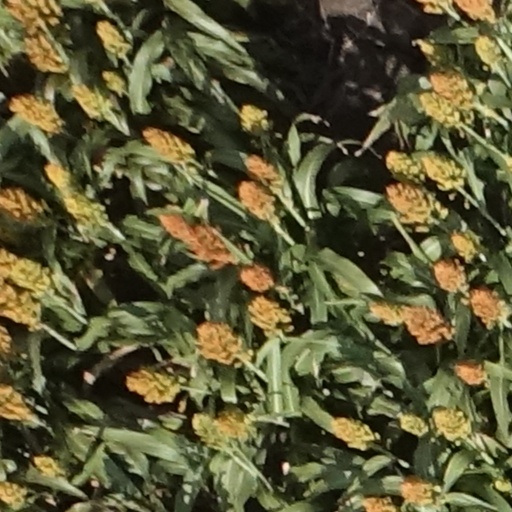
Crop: sorghum